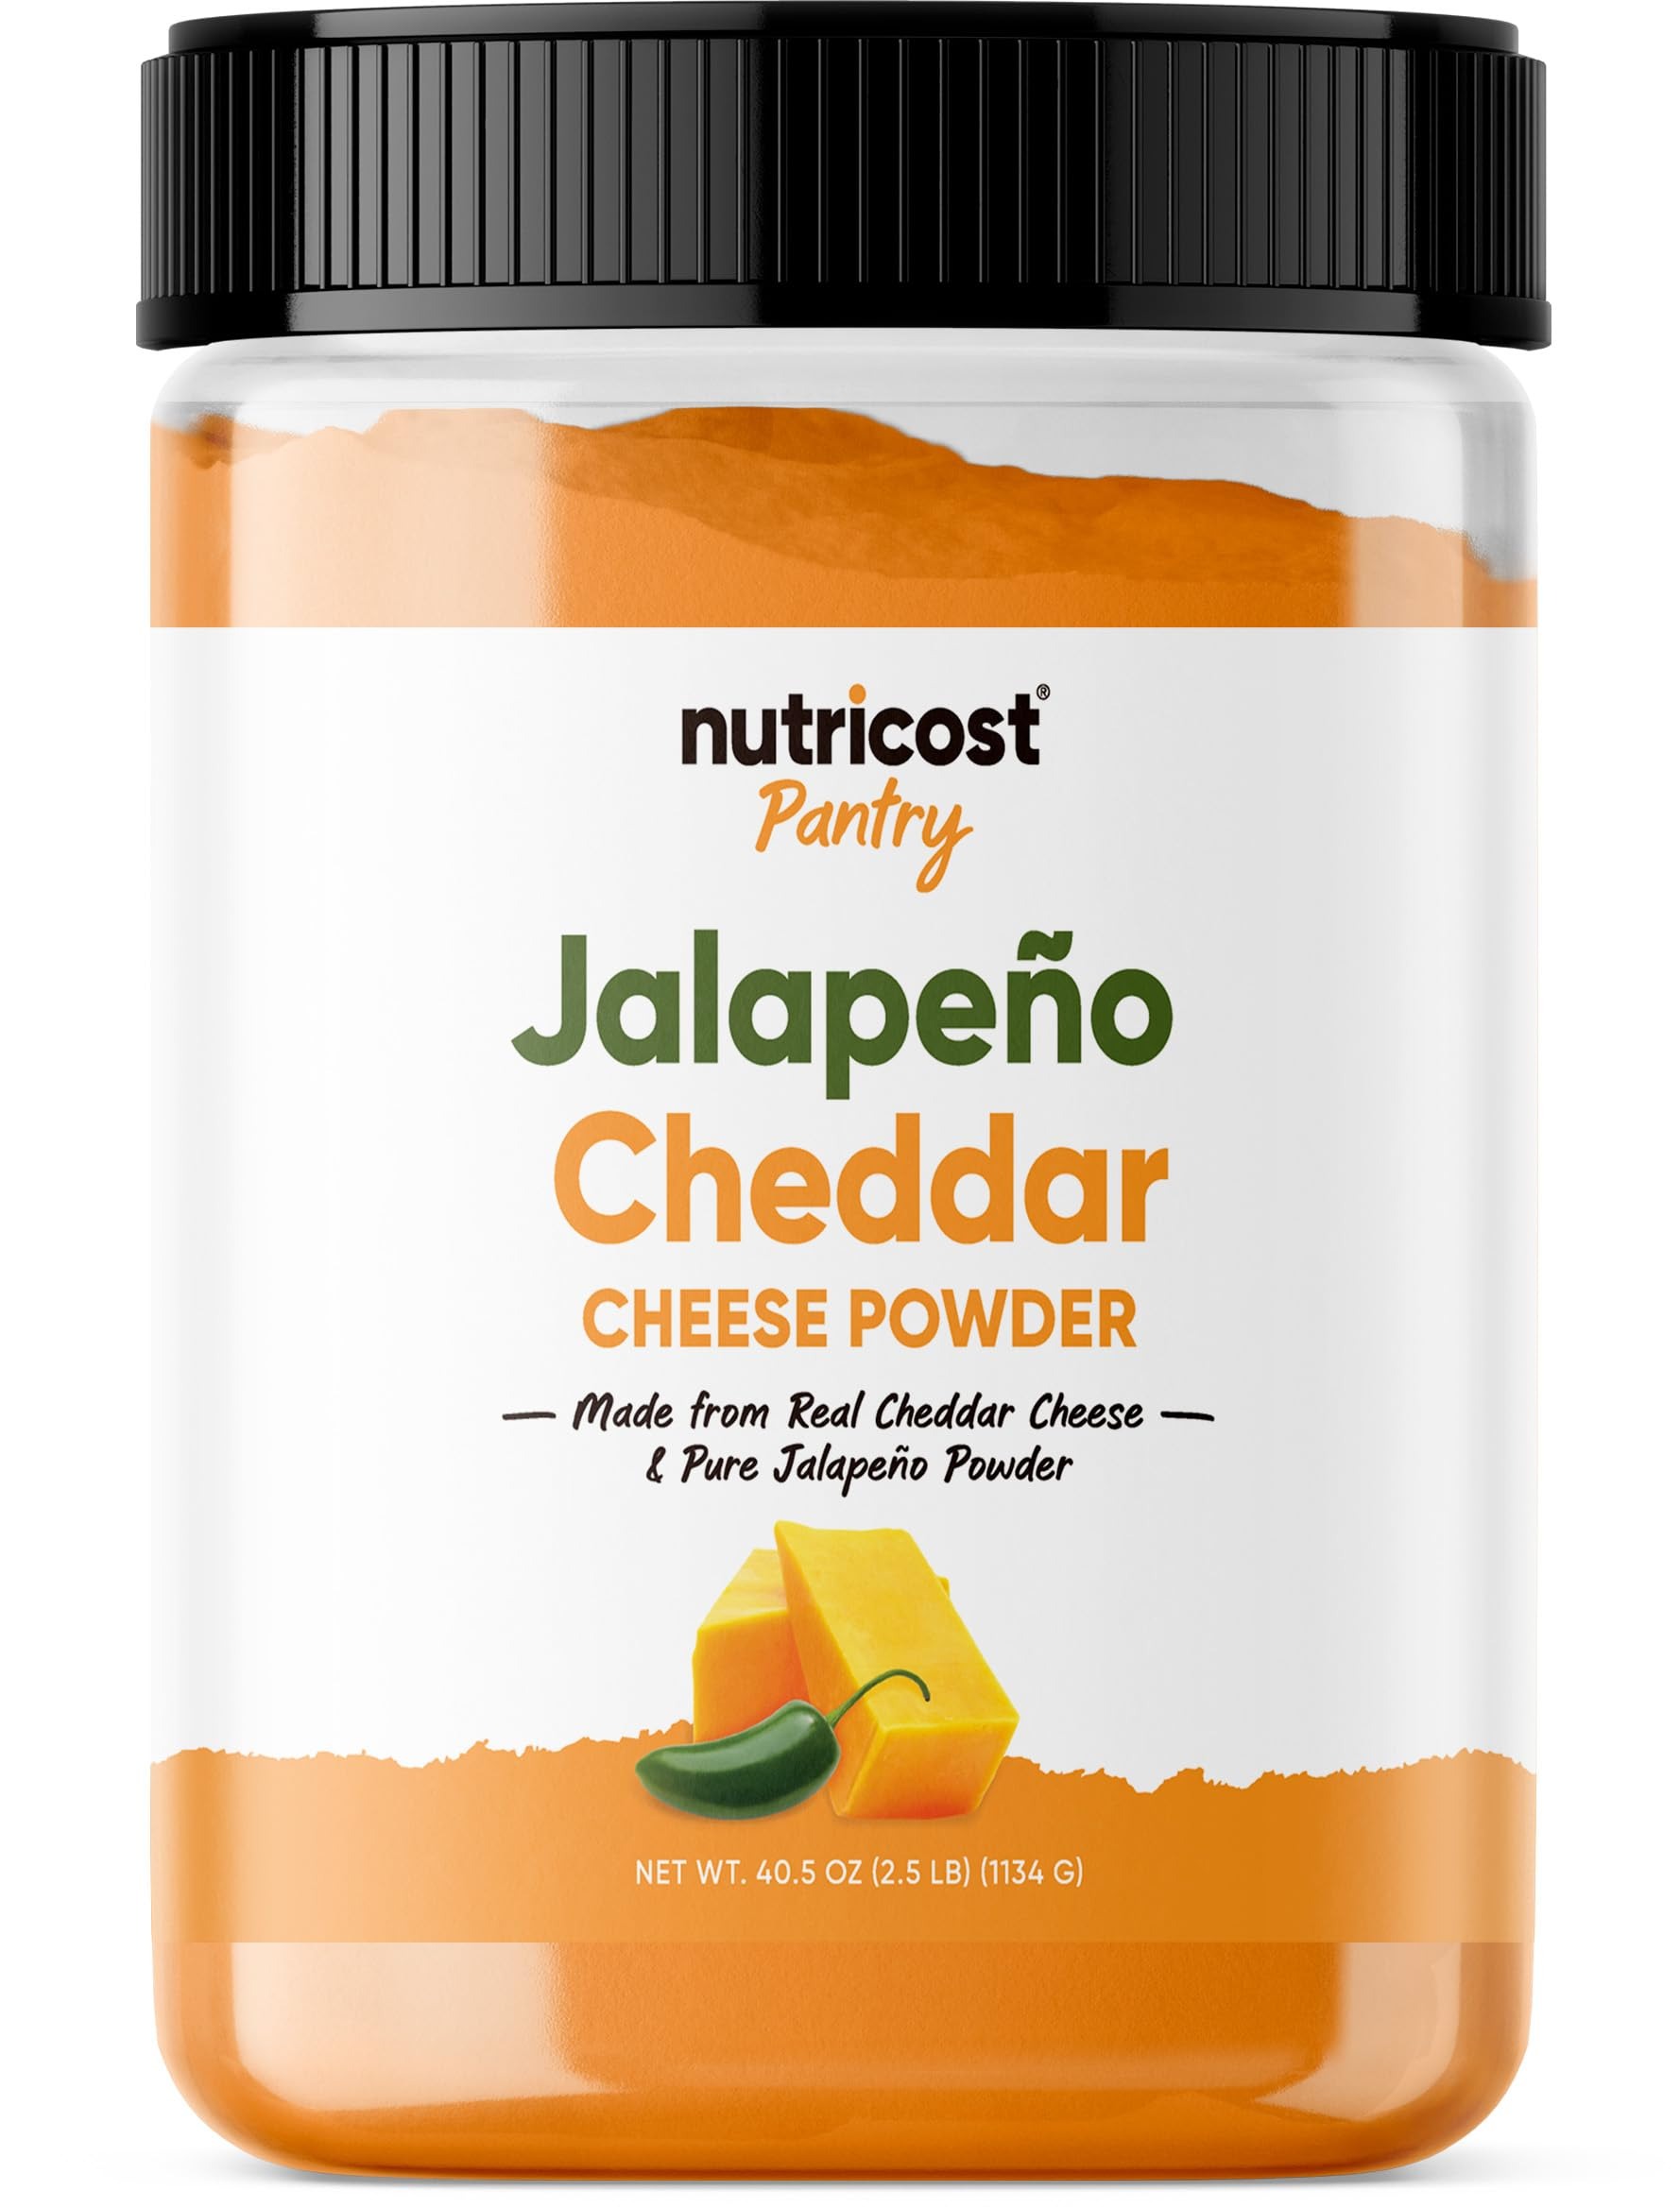
Item Name: Nutricost Pantry Jalapeno Cheddar Cheese Powder (2.5 Pounds Per Bottle) - Powdered Cheese :: Great for Snacks, Cooking, Baking, Popcorn, and More!
Value: 40.0
Unit: Ounce

Price: 37.37